João Meneguzzi

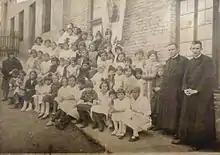
The board and students of the Saint Anthony Parish School, "circa" 1923. On the far left, in dark clothes, is teacher Zulmira de Paula Pinto, and on the far right are Monsignor João Meneguzzi and Father Edmundo Rambo.

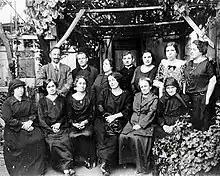
One of the first Board of Directors of the Ladies of Charity. Safely identified, in the back row, standing, were Father João Meneguzzi, the second from left to right, and Santina Amoretti Sartori, the last lady on the right, and in the front row, seated, Amazilia Penna de Moraes, Ignez Parolini Thompson and Teresa Paternoster Rossi, respectively the second, fourth and last from left to right.

João was responsible for the completion of the Mother Church building, especially the facade and the internal decoration, and for the construction of the Canonical House, inaugurated in 1918, one of the most emblematic historical buildings of the city, besides having laid the foundations of the belfry, which was only built in 2007 with a modified project. He created the Apostleship of Prayer, a traditional group for the cultivation of faith, in 1911, established the city's Ecclesiastical District, being its first vicar forane, founded rural chapels, and fundamentally collaborated in the creation and establishment of the Diocese of Caxias do Sul in 1934 as the leader of the Pro-Bishopric Commission, of the Diocesan Seminary, founded in 1937 and inaugurated in 1939, and of the parishes of Holy Sepulcher (1934), Our Lady of Lourdes (1942), and San Pellegrino (1942).